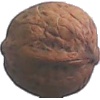
Label: Walnut 1